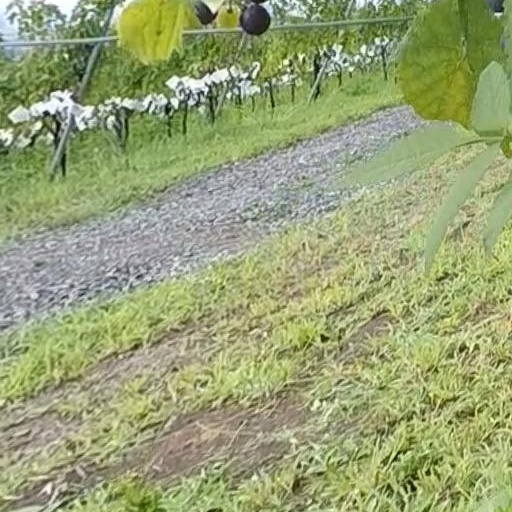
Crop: grape